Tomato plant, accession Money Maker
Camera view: bottom (45 deg); turntable rotation: 60 degrees
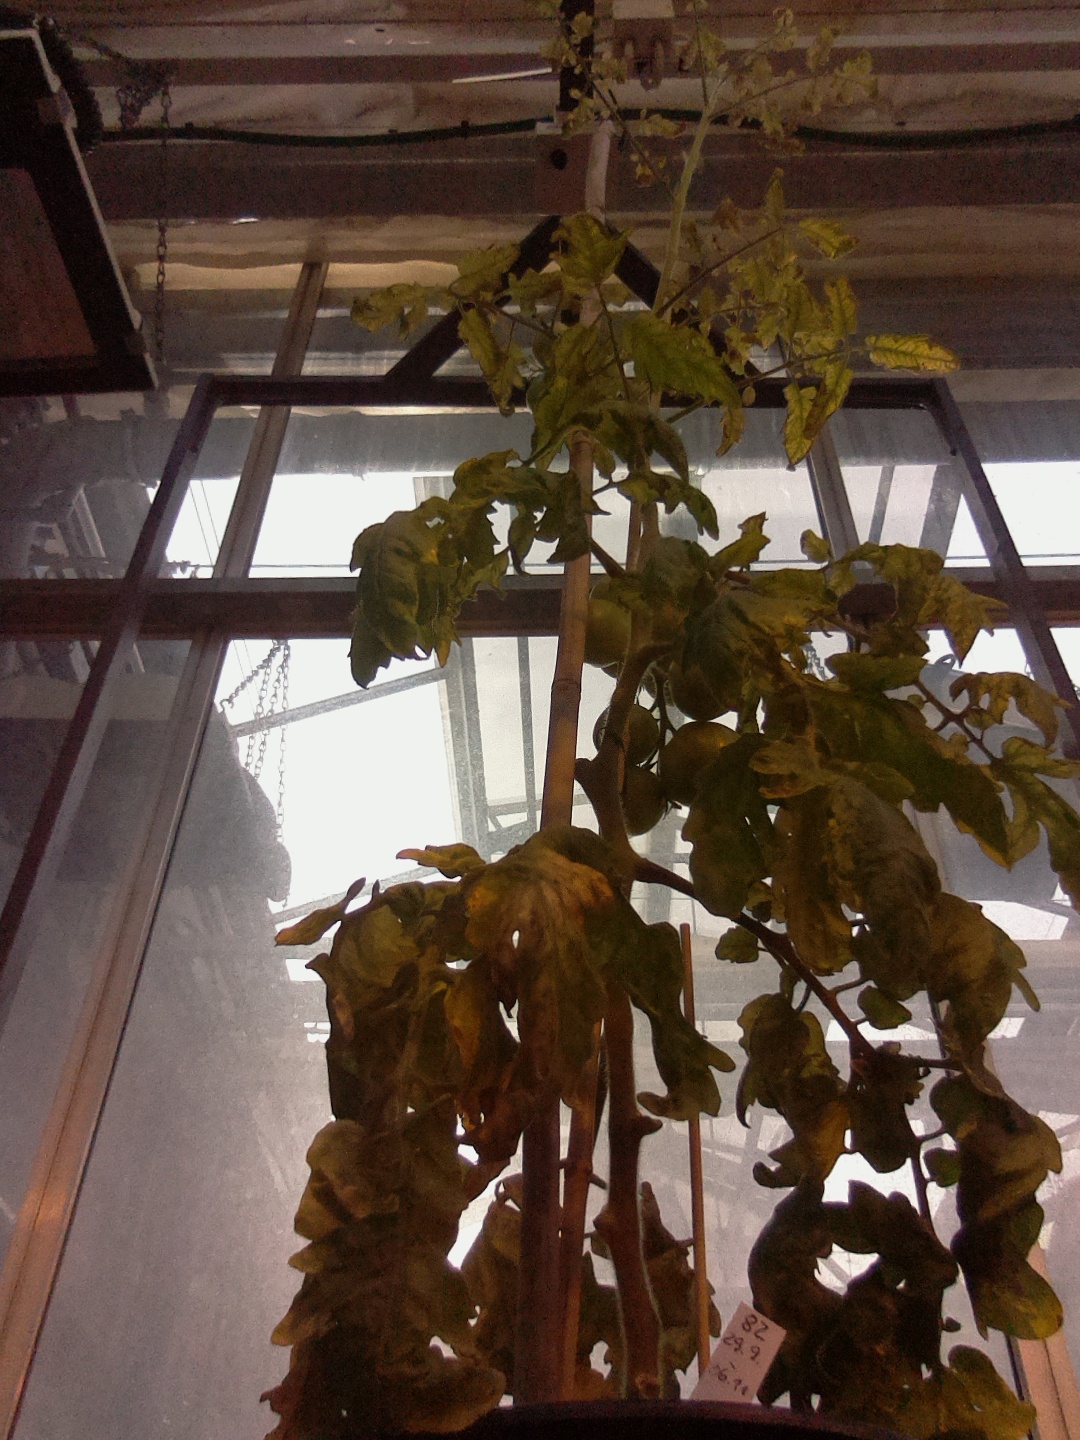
BBCH growth stage 76: 60%-70% of final fruit size